Mitya Kozelsky

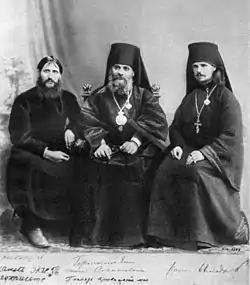
Grigory Rasputin, Bishop Hermogenes, and Hieromonk Iliodor, 1908

According to Viktor Obninsky, a deputy of the First State Duma from Kaluga Governorate, after the death of Amvrosy Optinsky in 1891, the Optina Pustyn status got weak. The monks needed a new veneration figure. Obninsky believed they viewed Mitya Kozelsky as Amvrosy's successor. Pilgrims visiting the monastery spread the "fame of the new blessed one" across Russia. The indistinctness of Mitya's speech and the vague interpretations of his words allowed people to attribute "all the more meaning and significance to them, the more senseless they were". Candidate of Historical Sciences Ilya Solovyov considered Mitya Kozelsky a protégé of Amvrosy himself, who welcomed cripples. Doctor of Historical Sciences, Professor Vadim Telitsyn wrote that the monks of Optina Pustyn "discovered his miraculous abilities". Candidate of Historical Sciences Vladimir Novikov agreed, stating that "during one of his epileptic fits, a monk at Optina Pustyn concluded that Mitya Kolebyaka possessed a prophetic gift". Afterwards, monks began presenting Mitya to church authorities, who, according to Novikov, started to use him" for their own purposes.